Sky position (RA, Dec in degrees): 186.333, -2.312
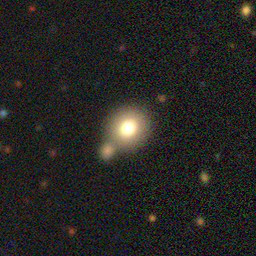
Galaxy morphology: Merging Galaxies